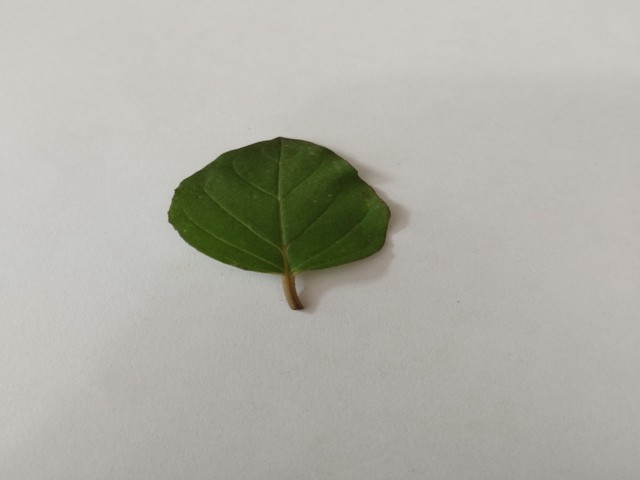
Plant: punarnava